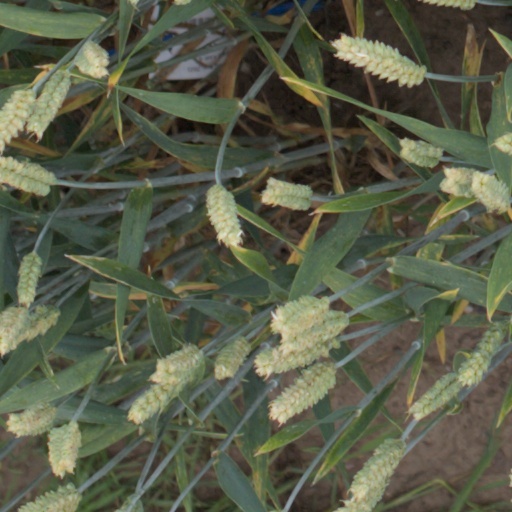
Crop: wheat